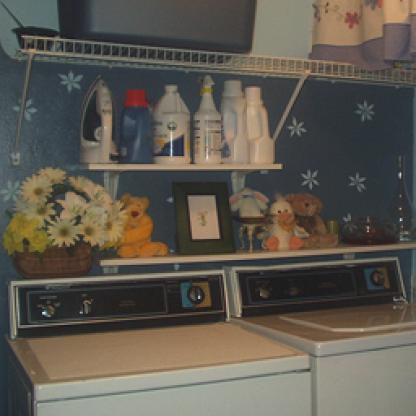
Scene: Indoor